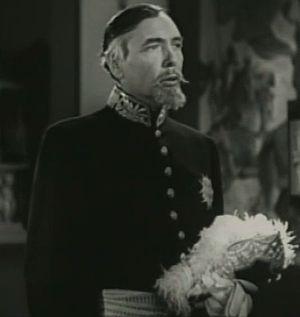
Georges de Cheux, né le 23 avril 1894 à Paris, mort le 2 janvier 1969 à Guadalajara, est un acteur français.